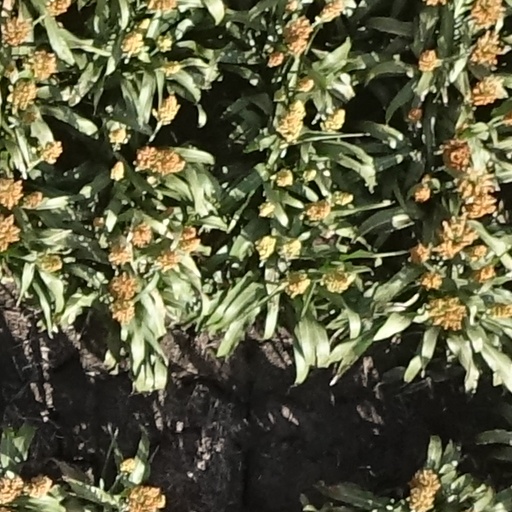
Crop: sorghum